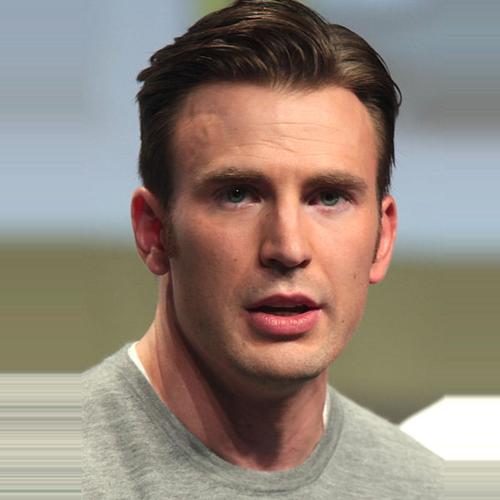
Age: 32